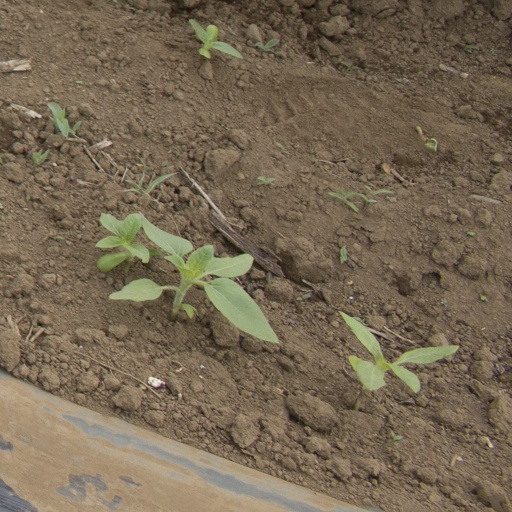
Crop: Jerusalem artichoke